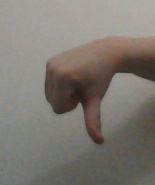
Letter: waw